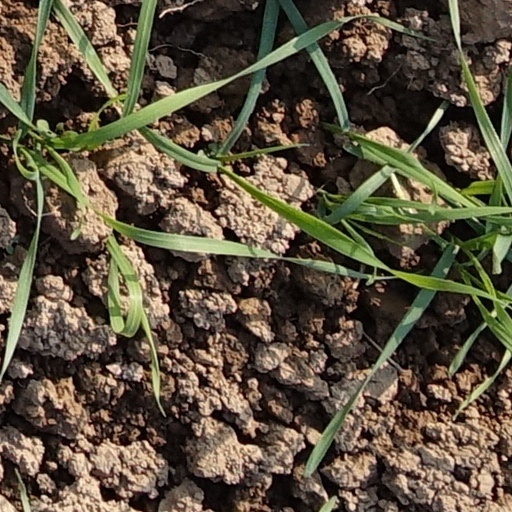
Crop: wheat